Utah's Hogle Zoo

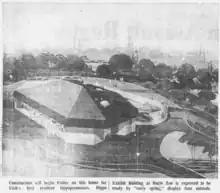
A 1973 rendering of the Hippo Building on the site where the Conservation Carousel is located today.

High Desert Oasis provides critical holding space for non-breeding Przewalski’s horse and Hartmann’s mountain zebra males.